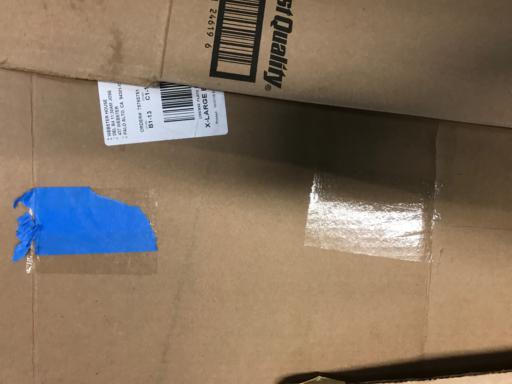
Waste category: cardboard